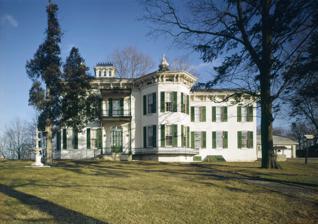
Building: Beechwood (Isaac Kinsey House)
Country: United States of America
Year built: 1871
Historic house in Indiana, United States United States historic place Beechwood (Isaac Kinsey House) U.S. National Register of Historic Places Beechwood (Isaac Kinsey House), January 1975 Show map of Indiana Show map of the United States Location 2 miles south of Milton on Sarver Rd., Washington Township, Wayne County, Indiana Coordinates 39°45′15″N 85°9′4″W / 39.75417°N 85.15111°W / 39.75417; -85.15111 Area 6.5 acres (2.6 ha) Built 1871 ( 1871 ) Built by Jones, Ferd. Architect Stover, Joel Architectural style Italianate NRHP reference No. 75000031 Added to NRHP February 21, 1975 Beechwood (Isaac Kinsey House) is a historic home and farm located in Washington Township , Wayne County, Indiana . It was built in 1871, and is a two-story, Italianate style brick dwelling with a hipped roof topped by a cupola . It features a semicircular stone arched main entry surrounded by a two-story, wrought iron verandah and projecting two-story semi-hexagonal bay.  Also on the property are the contributing dairy house, smokehouse , granary , barn, cow shed, and carriage house . It was added to the National Register of Historic Places in 1975. References